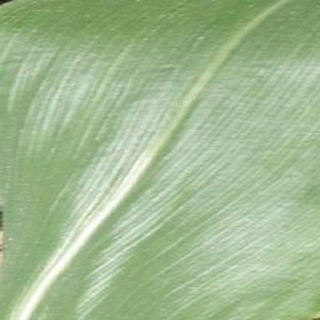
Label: healthy_corn